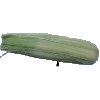
Label: Corn Husk 1